The Showgrounds, Sligo

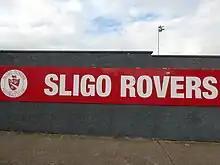
Sign at the Showgrounds

In May 2009 the Showgrounds had some major upgrading work done to enable the club to compete in the 2009-10 UEFA Europa League. This work included the building of a new fully tarred car park, along with upgrading work to both all seater stands. An extra 200 seats were added to the Red Stand and also new seating was put into the jinks side of the ground. This work brought the seating capacity of the ground up to 2,700 which was required for competing in the Europa League.